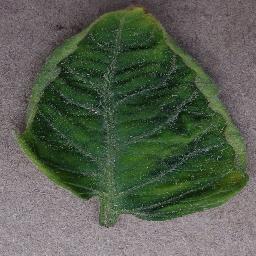
Label: Tomato___Tomato_Yellow_Leaf_Curl_Virus